Myrene Apartment Building

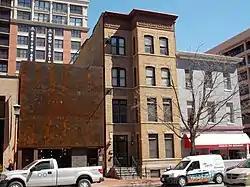

The Myrene Apartment Building is an historic structure located at 703 6th Street, Northwest, Washington, D.C., in the Chinatown neighborhood.